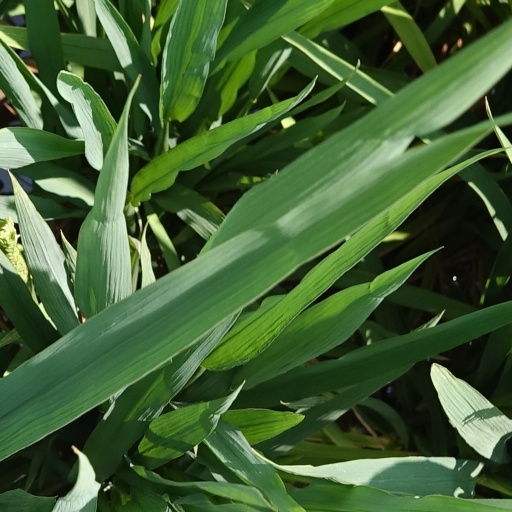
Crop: rice